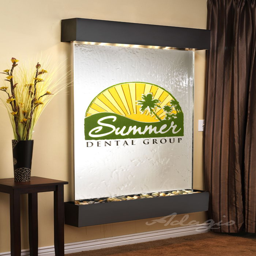
add you logo or artwork to any fountain !